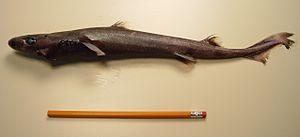
Etmopterus pusillus est une espèce de poissons abyssaux de la famille des Etmopteridae.
Un poisson abyssal, poisson des abysses ou poisson des profondeurs est une espèce de poissons qui passe la plus grande partie de sa vie dans les abysses. Les poissons des abysses constituent un élément important de la faune abyssale et une ressource halieutique considérable. Réputés pour leur apparence monstrueuse, la plupart mesurent à peine une dizaine de centimètres de longueur, rares sont ceux qui dépassent le mètre. En raison de leur difficile accessibilité, on ne sait que peu de choses de leur comportement, on ne peut le déduire qu'à partir de leur anatomie.